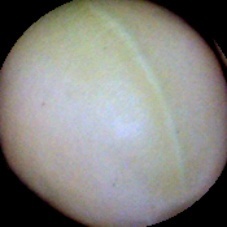
Label: Immature